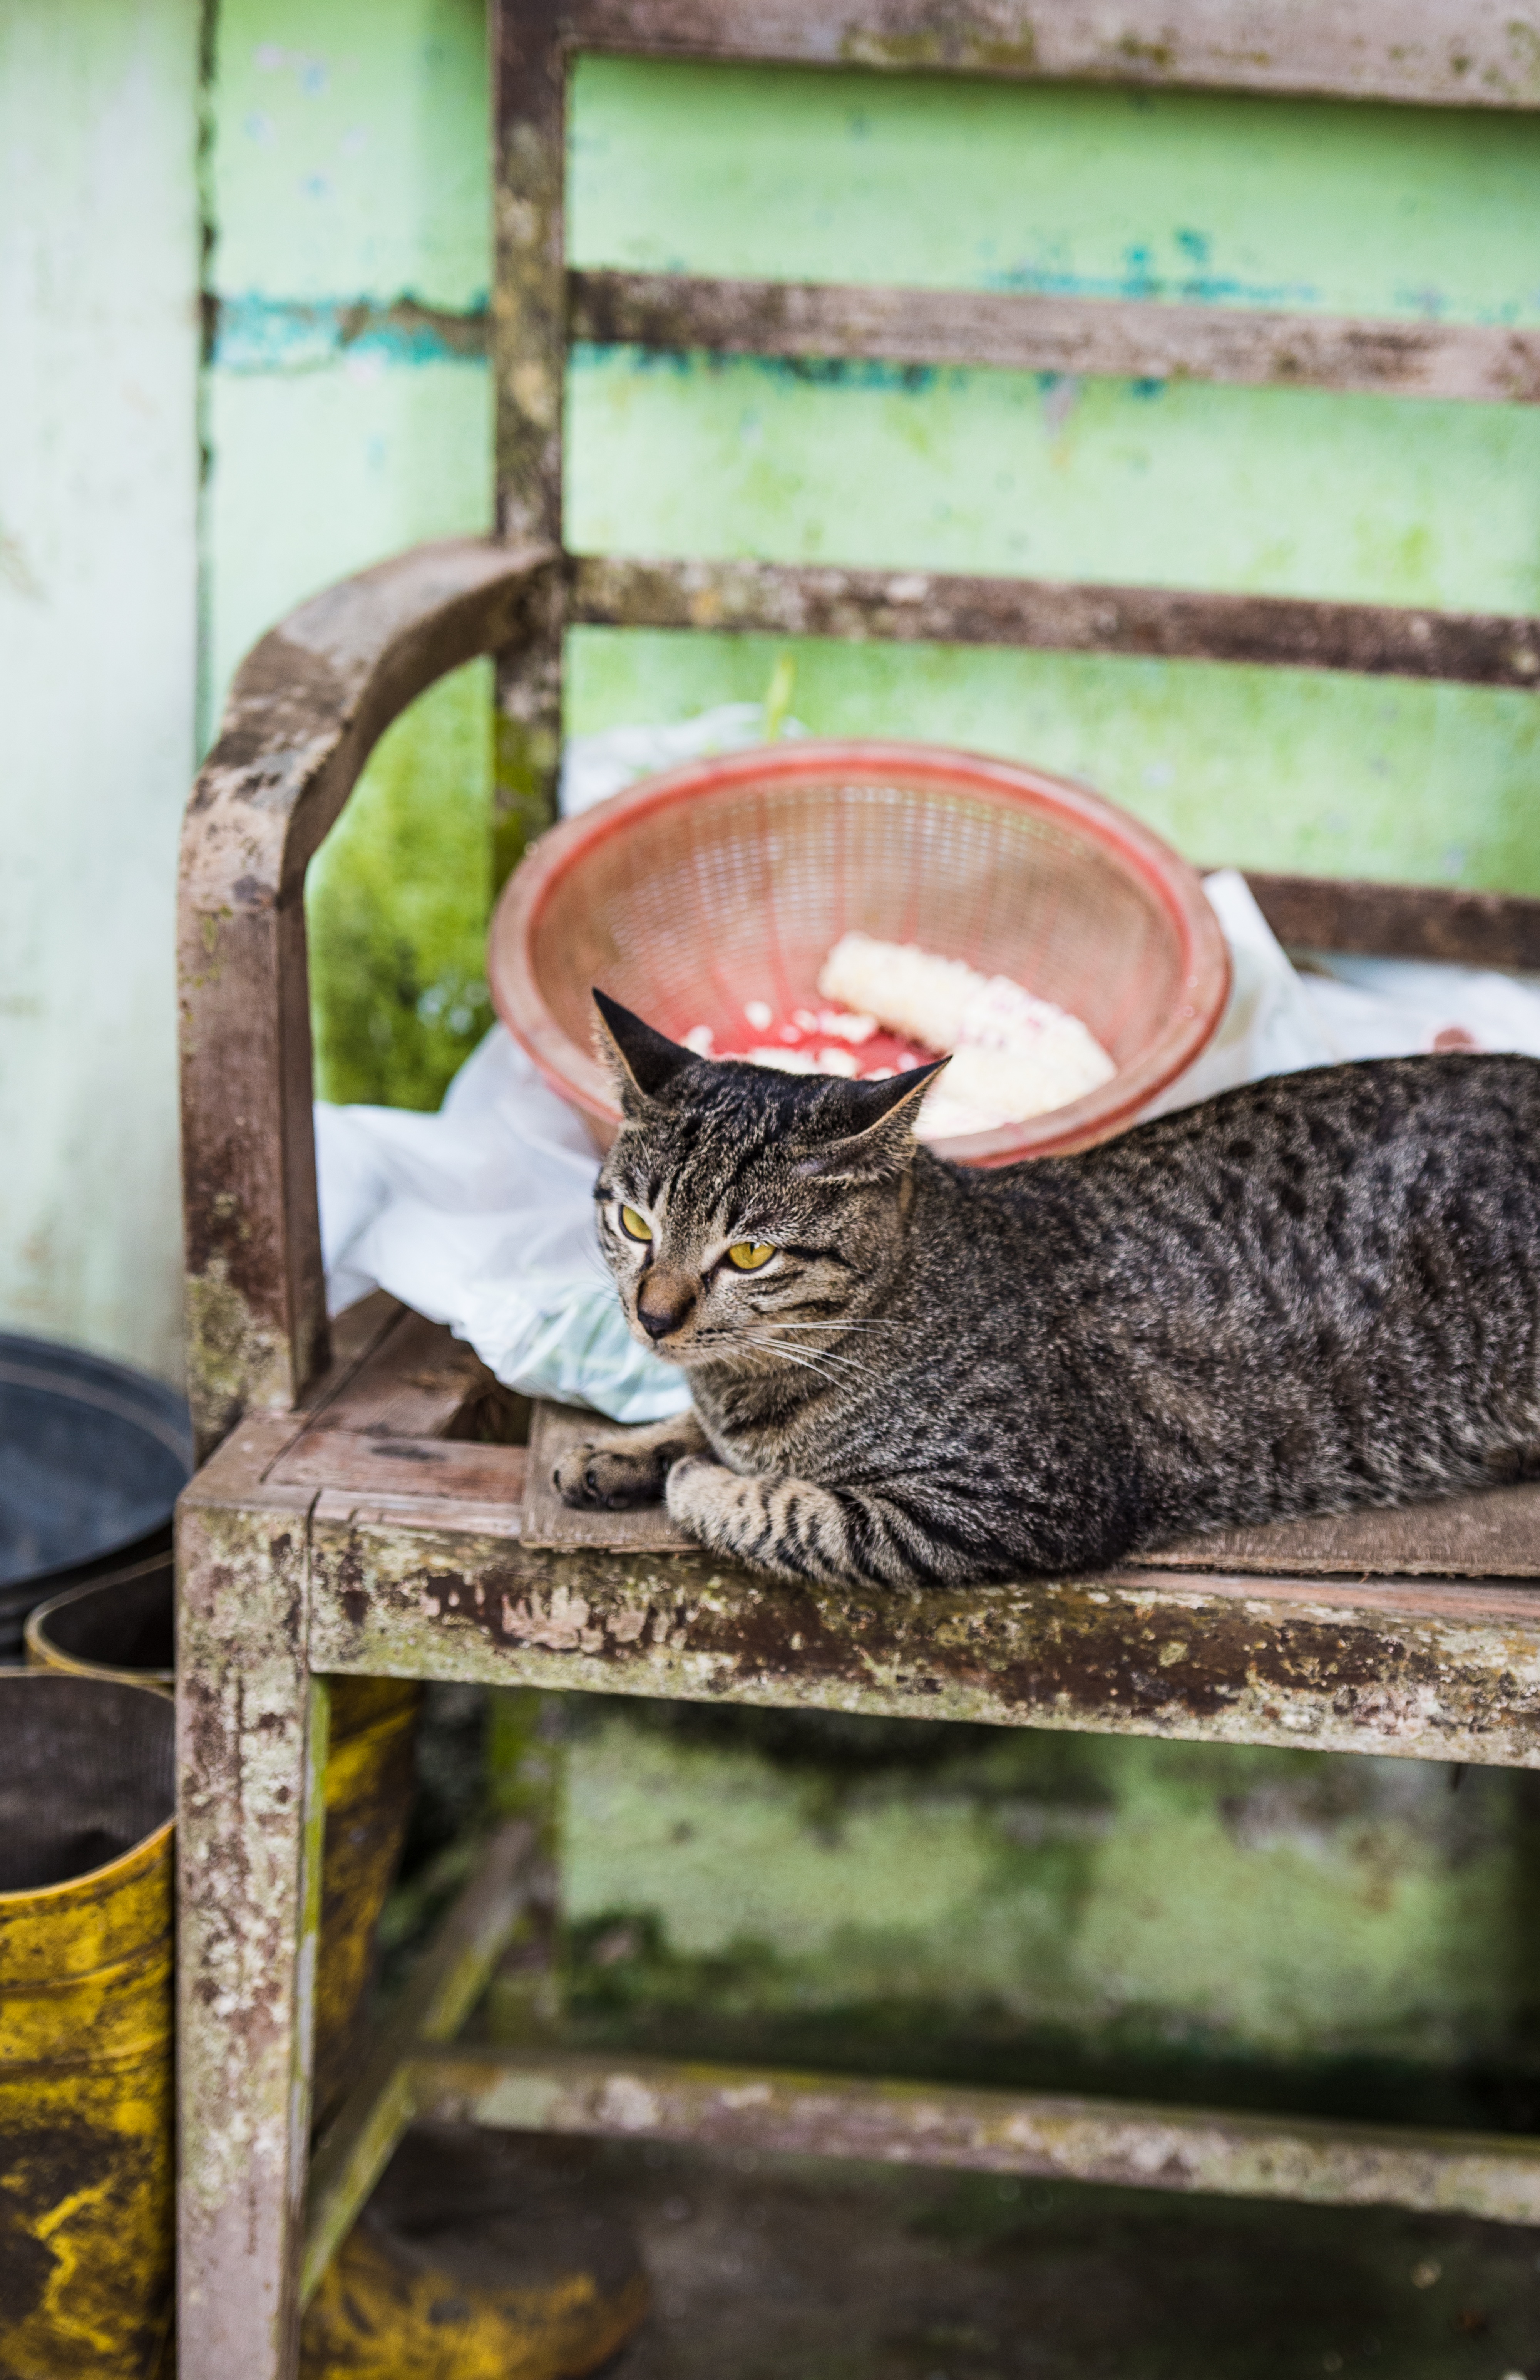
kitten, cat, mammal, fauna, whiskers, vertebrate, wild cat, small to medium sized cats, cat like mammal